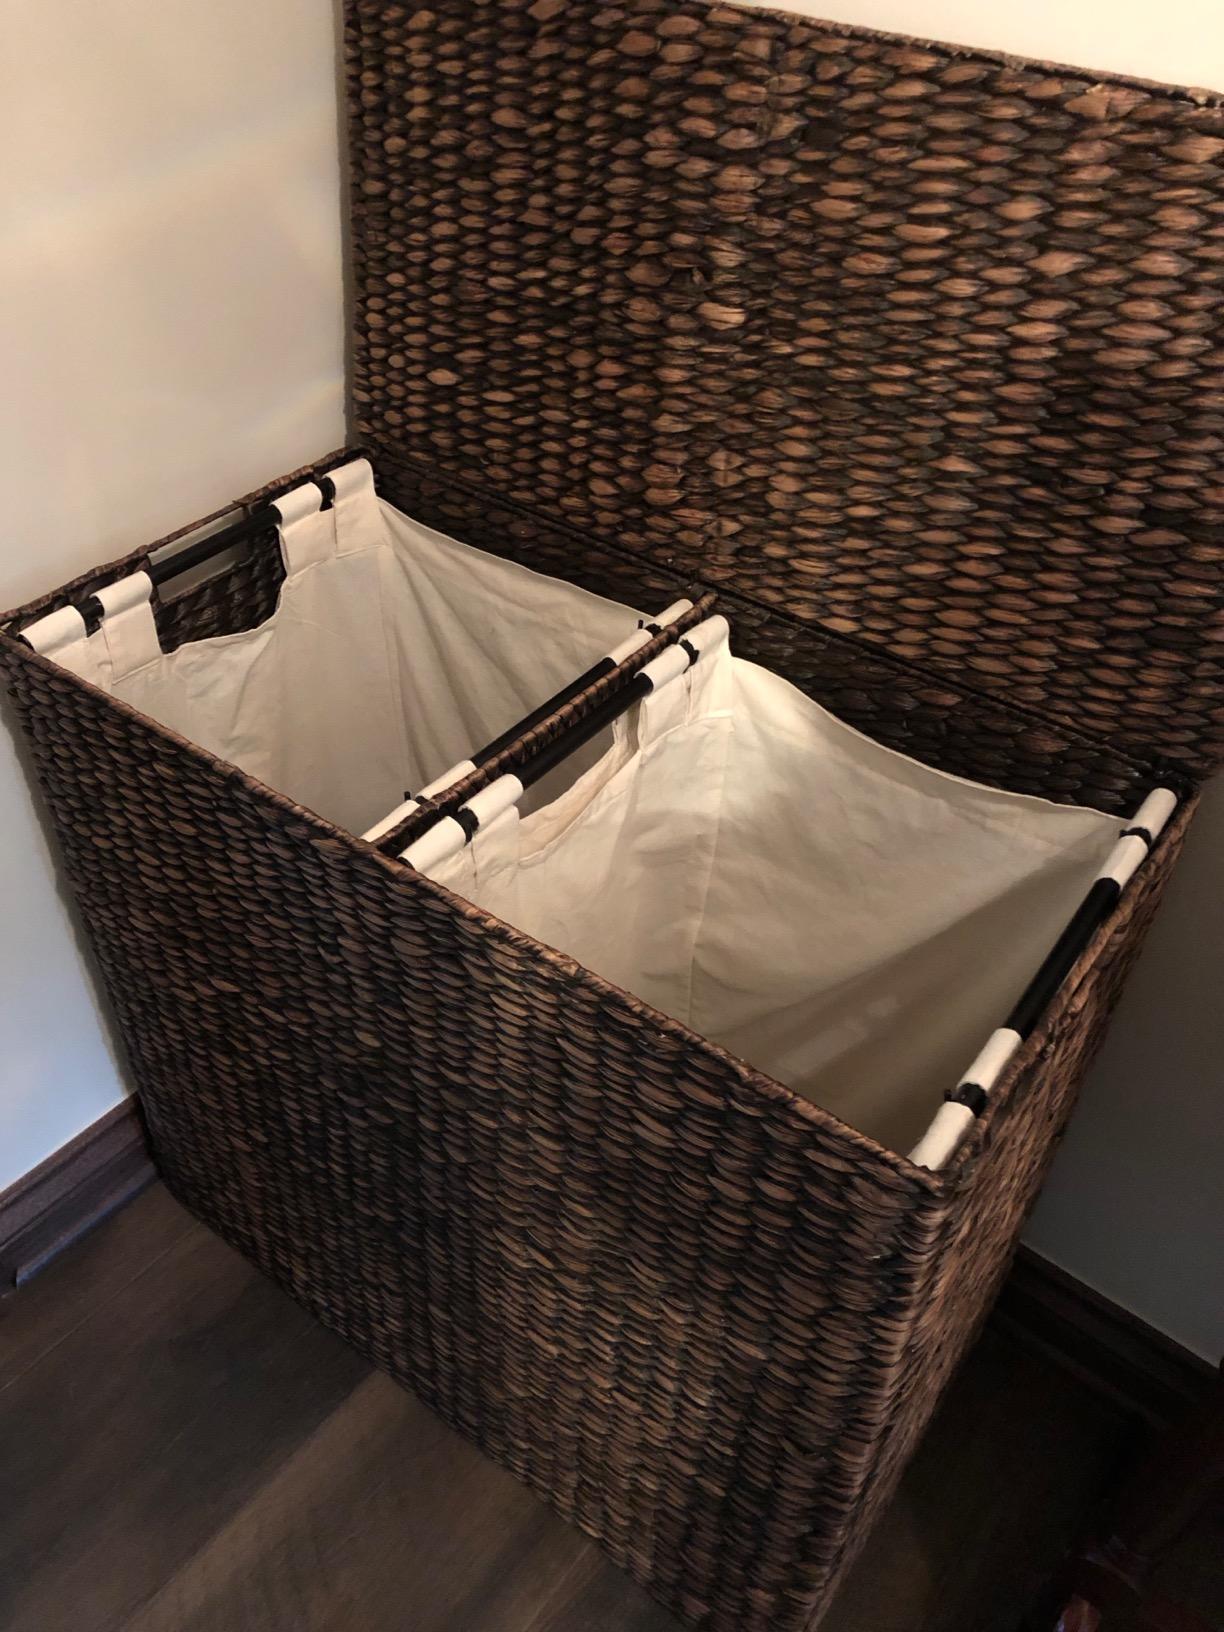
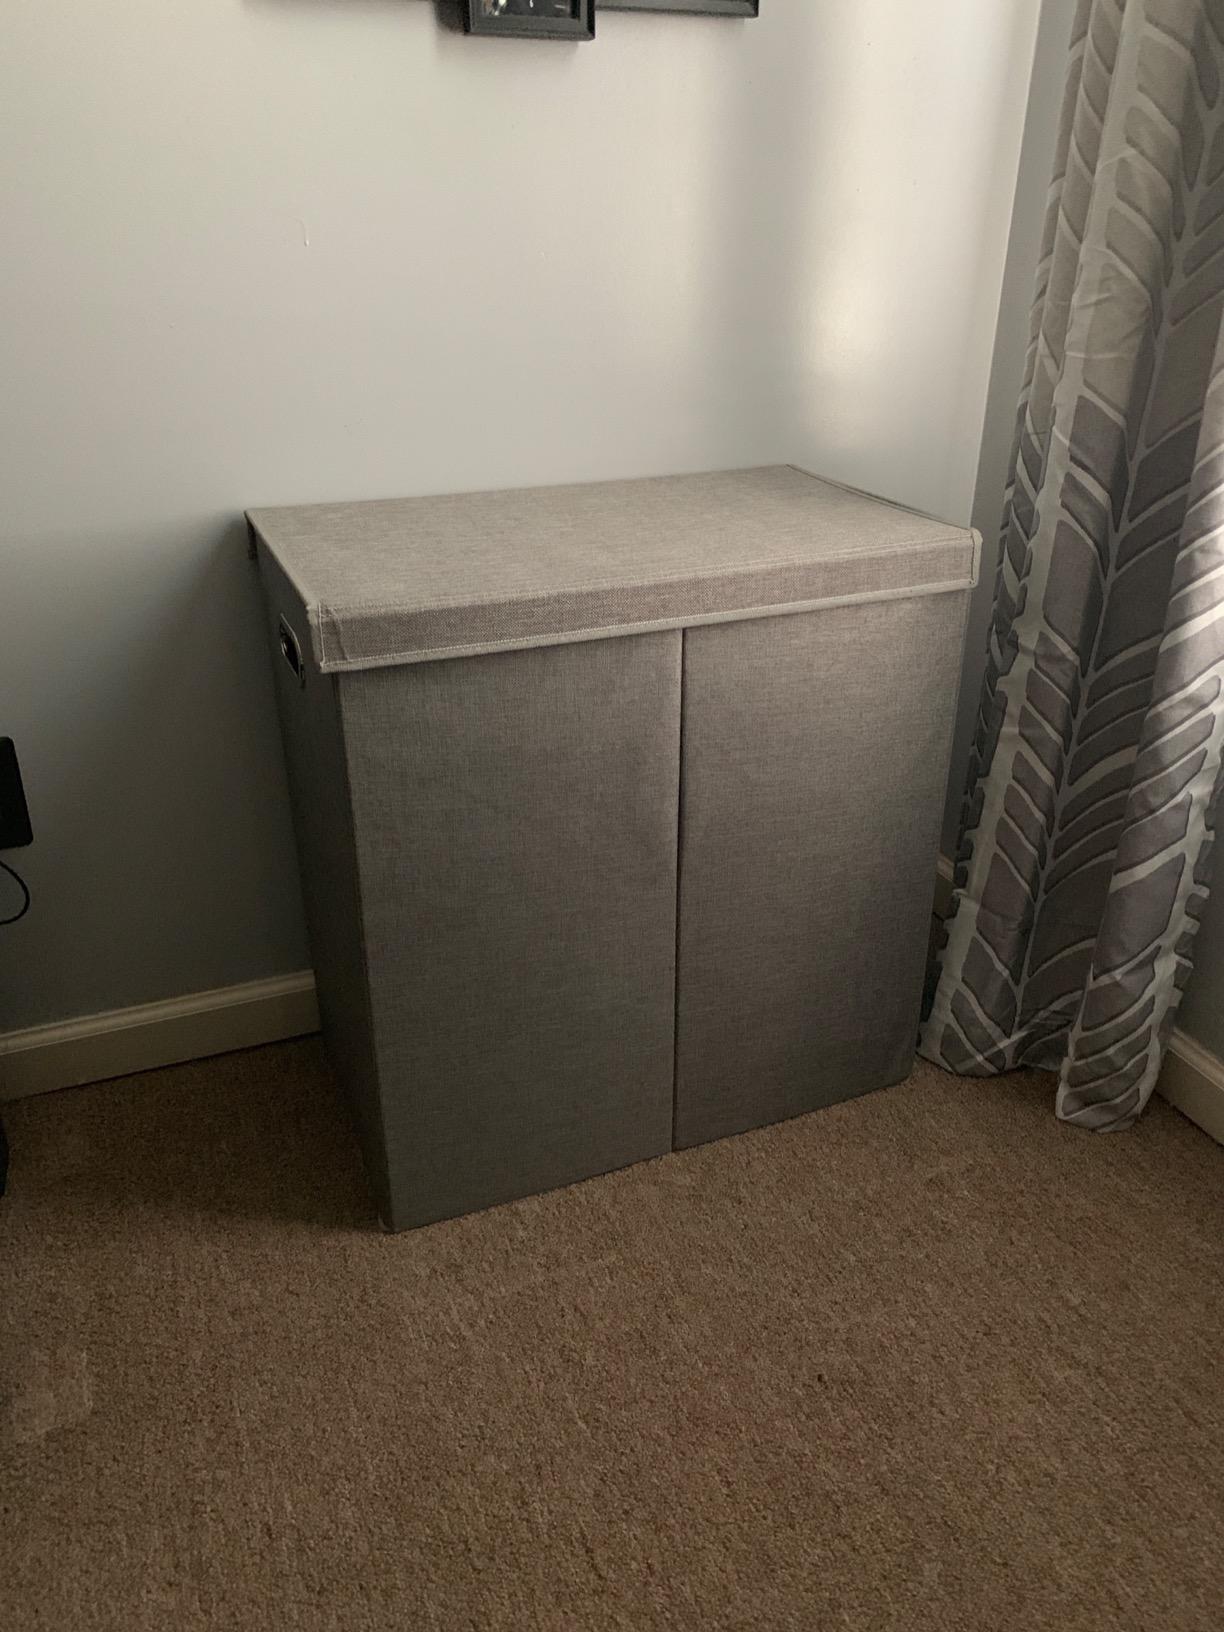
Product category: items_hamper
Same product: no